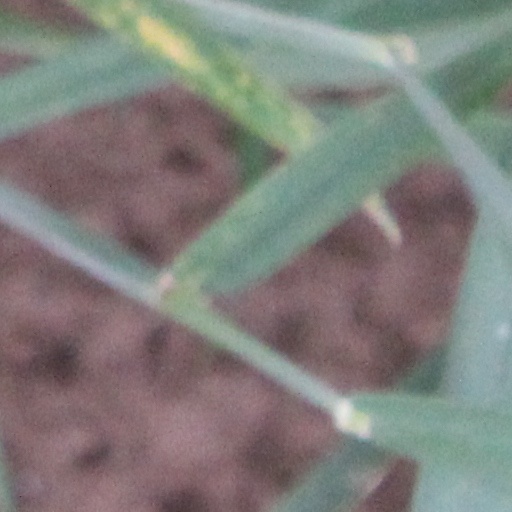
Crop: wheat